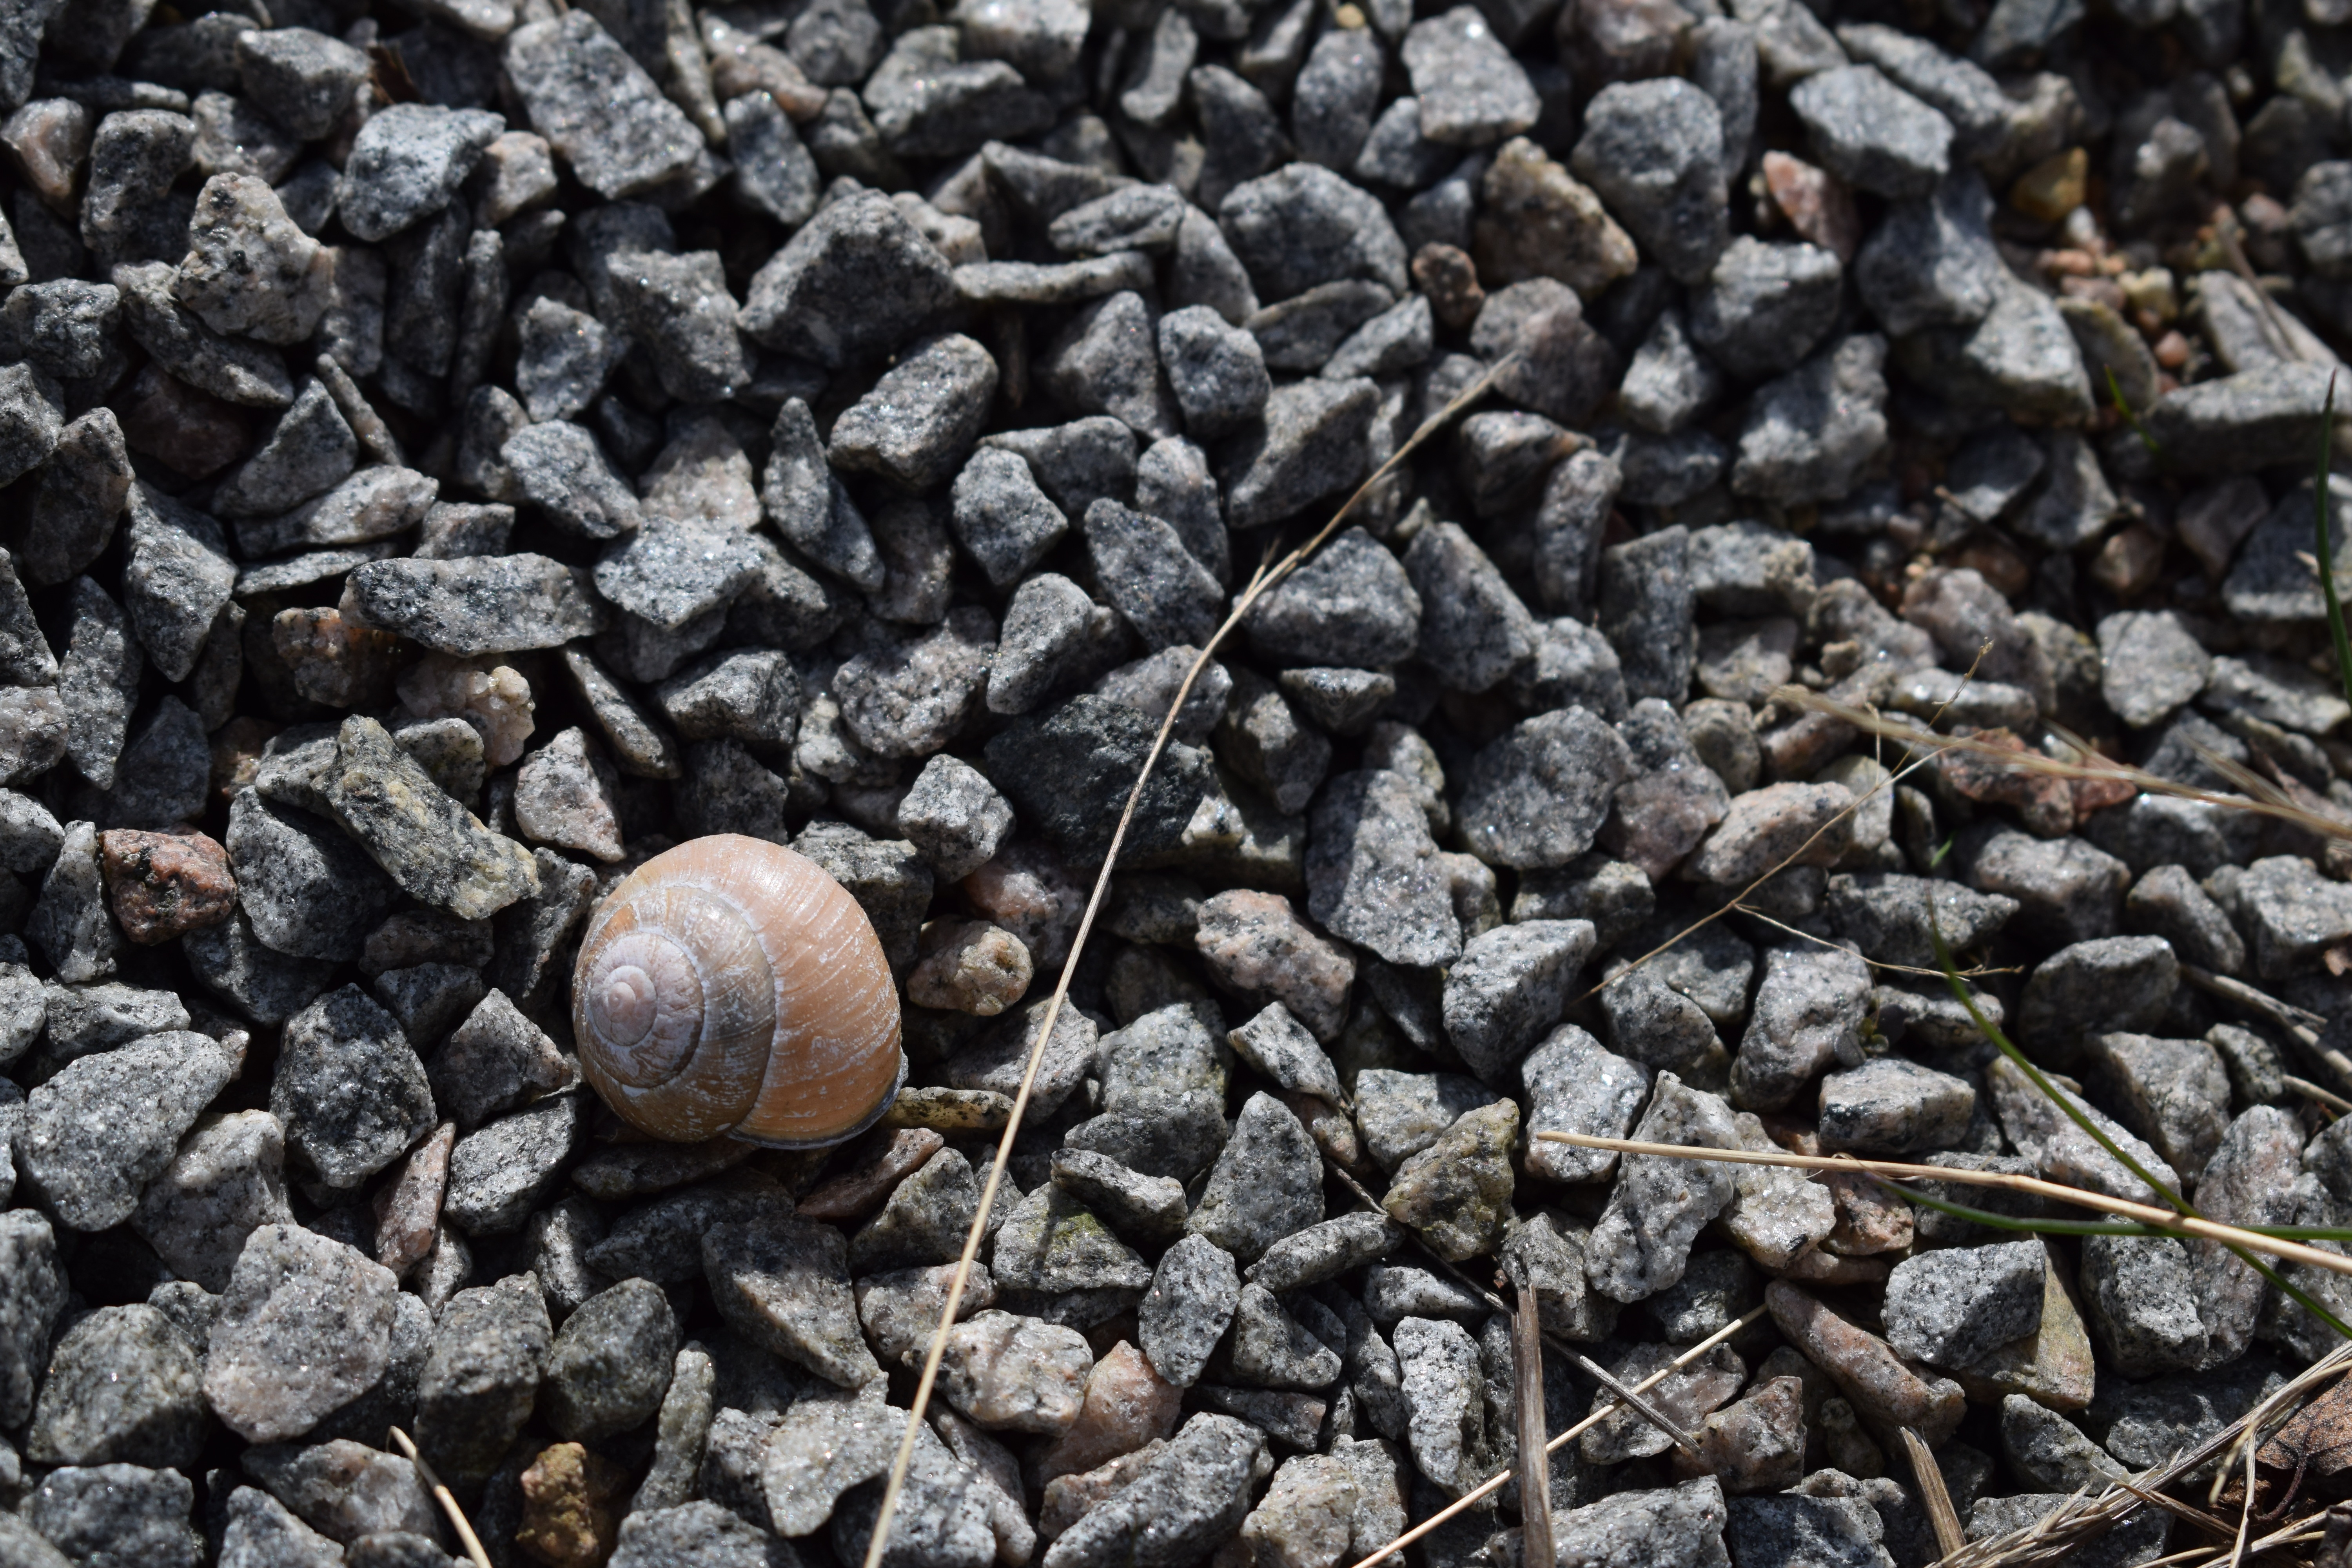
rock, summer, spring, soil, material, invertebrate, seashell, close up, gravel, bugs, slug, garden snail